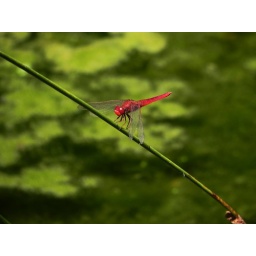
When the red flies over the blue sky